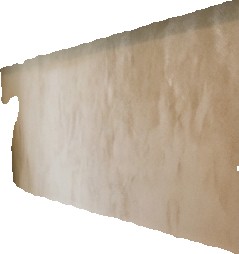
Surface category: wall